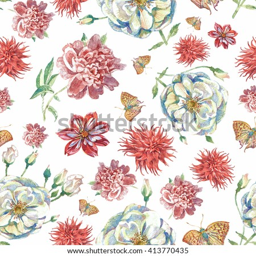
bright seamless pattern with different lush flowers and butterfly on a white background .